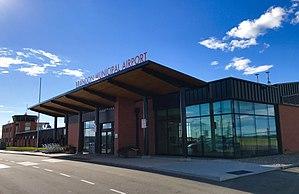
L'aérodrome de Brandon est un petit aéroport situé à 1,6 km au nord de Brandon, Manitoba, au Canada. Il dessert la ville de Brandon et les régions voisines de l'Ouest du Manitoba et de l'est de la Saskatchewan, une zone avec une population d'environ 180 000 personnes. L'aéroport est classé comme un aéroport d'entrée par Nav Canada et est géré par l'Agence canadienne des Services Frontaliers. Les agents de l'ASFC à cet aéroport peuvent gérer de l'aviation générale, ne dépassant pas 15 passagers.